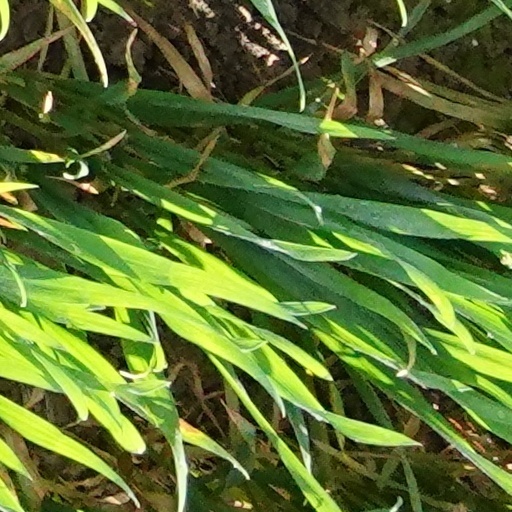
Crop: wheat